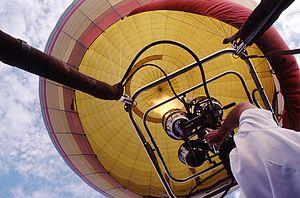
Maasai_Mara_699.jpg KENYA